Sant'Anna, Spello

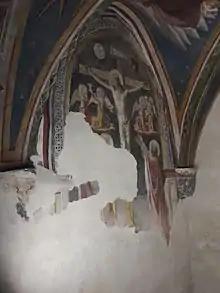
Fresco of Crucifixion

This chapel was originally the prayer hall or oratory of the medieval Flagellant confraternity "dei disciplinati di Sant'Anna", who are known to have operated a hospital nearby since 1362. The hospital and confraternity appear to have been suppressed in 1571, and led the building to serve as a warehouse. In 1970, the frescoes underwent restoration, and the building is now known also known as Capella Tega, due to the present owner.